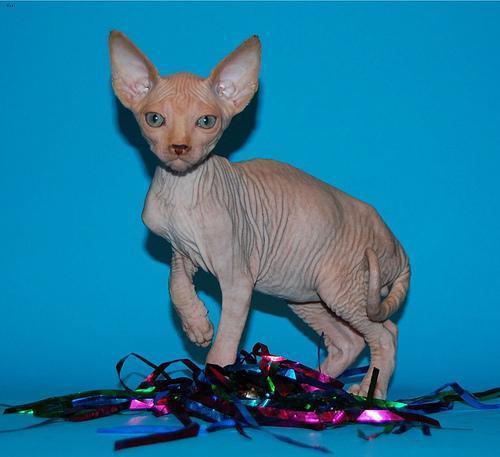
Sphynx